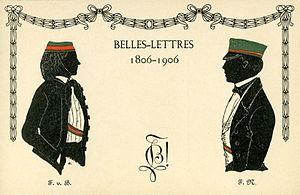
Carte postale de Société d’Étudiants suisse de Belles-Lettres, section Lausanne. 1906
La Société de Belles-Lettres est une société suisse d'étudiants portant couleurs. Elle compte des sociétés dans plusieurs universités suisses, notamment celles de Lausanne et de Neuchâtel. Ainsi qu'une succursale à Bruxelles. La société de Lausanne est la plus ancienne corporation estudiantine de Suisse.